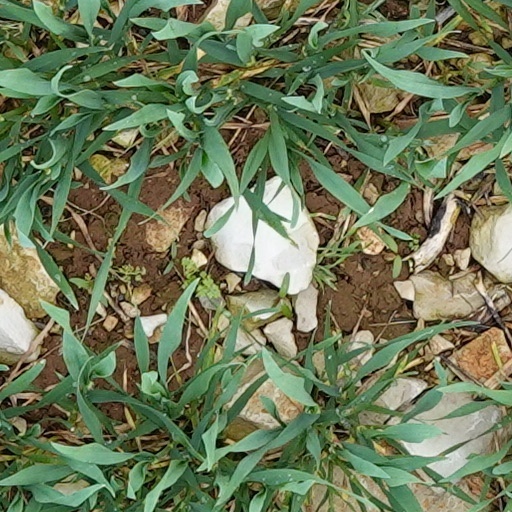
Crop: wheat